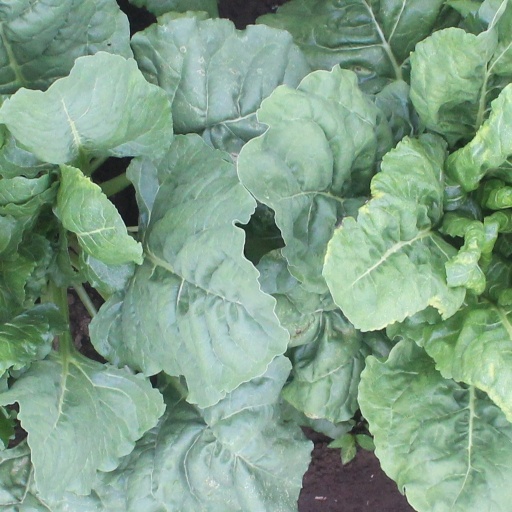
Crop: sugar beet